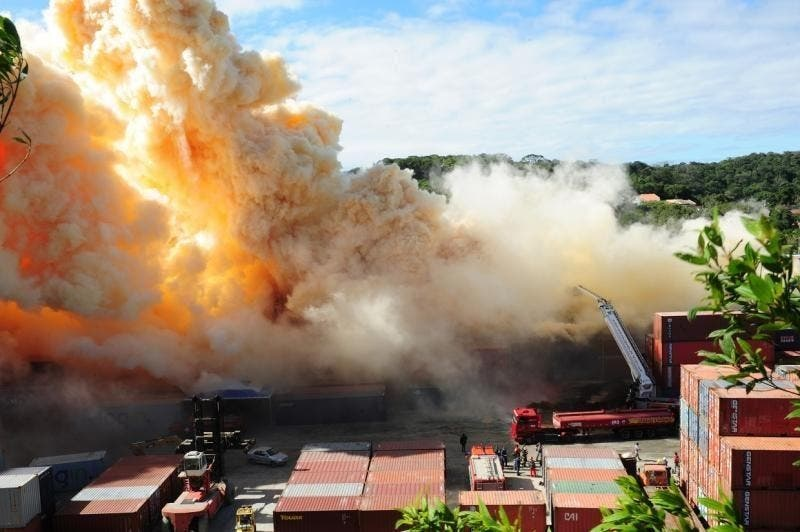
Fire: no
Smoke: yes